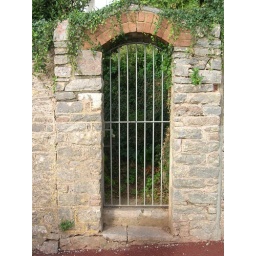
Back entrance to a house or hotel on the road above - the views from there must be spectacular!